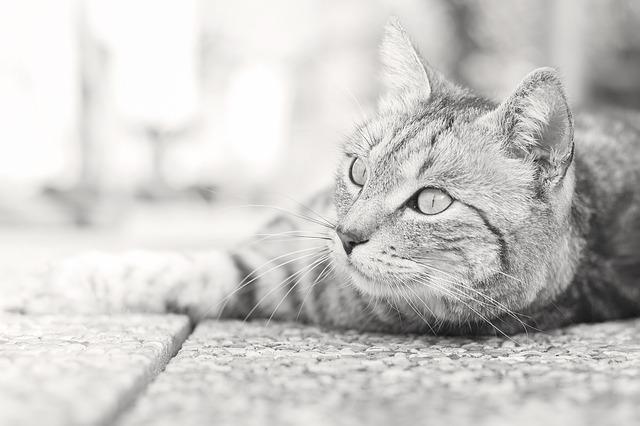
cat